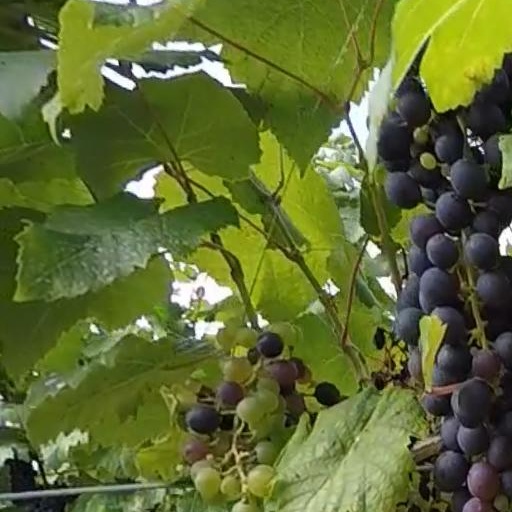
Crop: grape